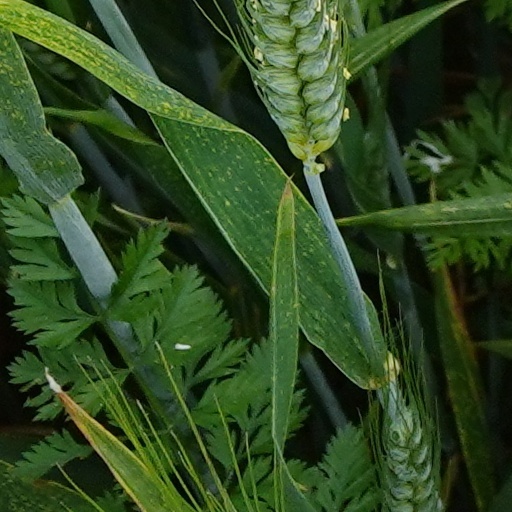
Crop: wheat